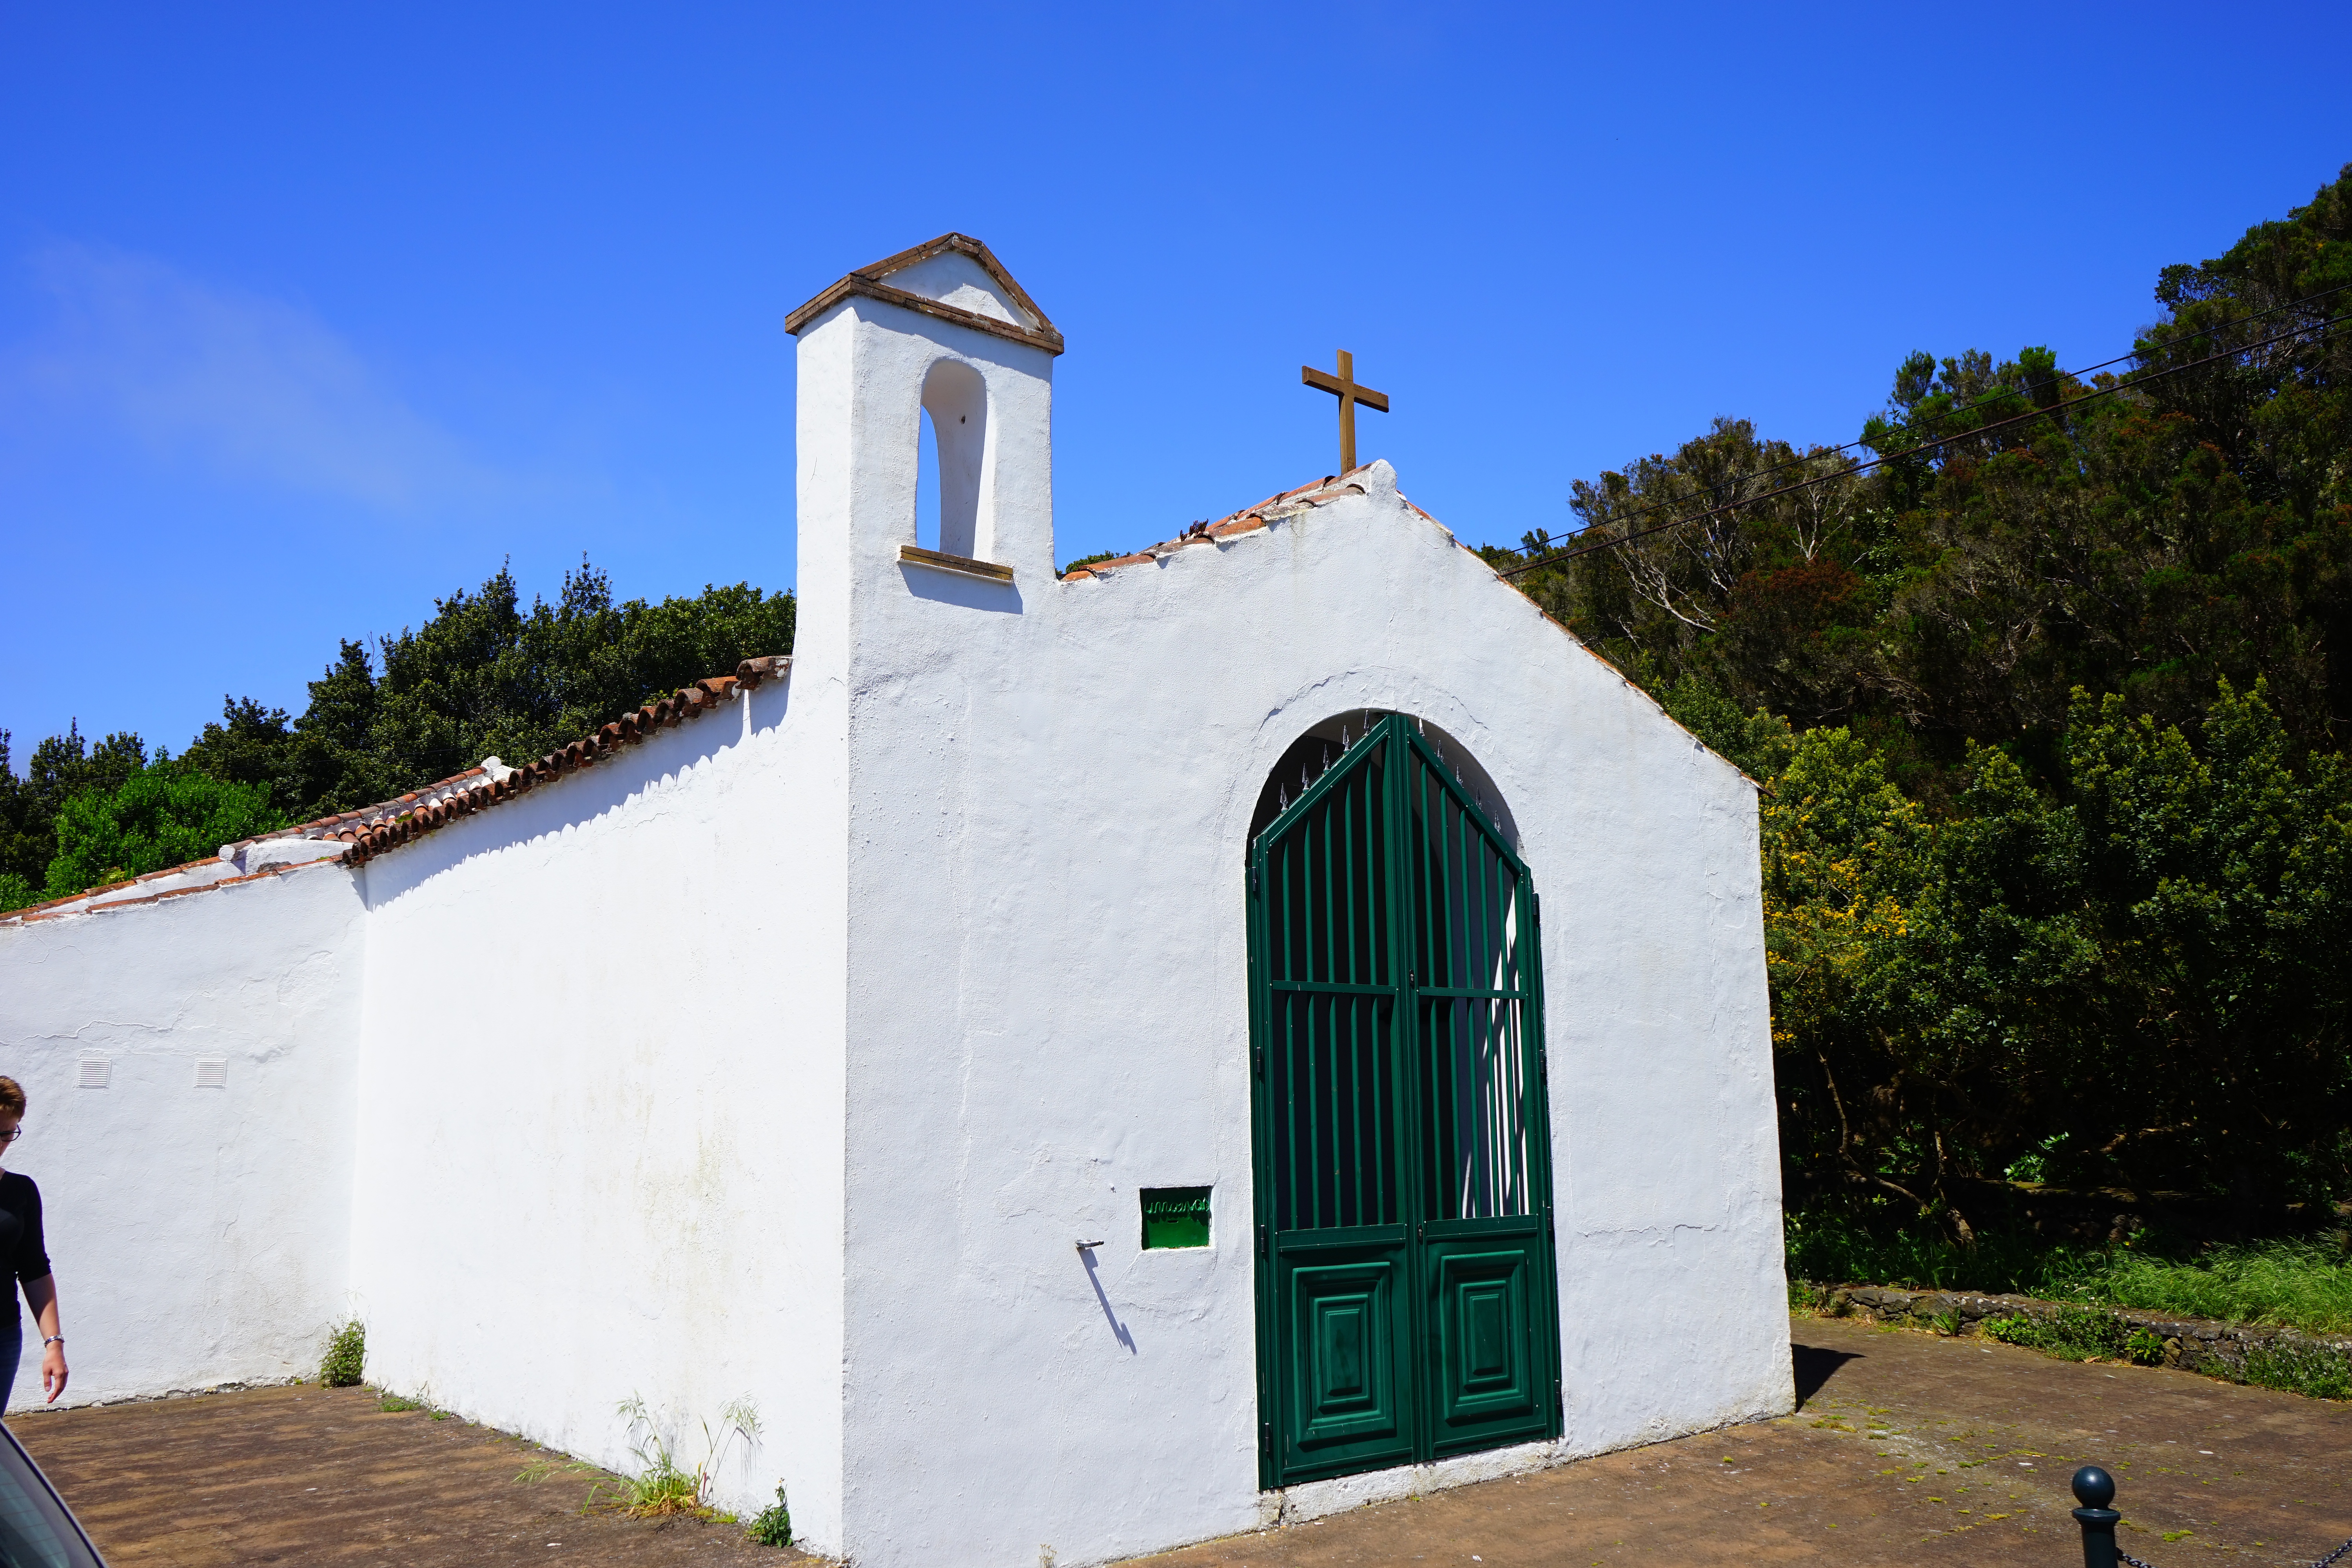
architecture, house, building, village, church, chapel, place of worship, monastery, tenerife, estate, rural area, house of worship, spanish missions in california, nuestra se ora del carmen